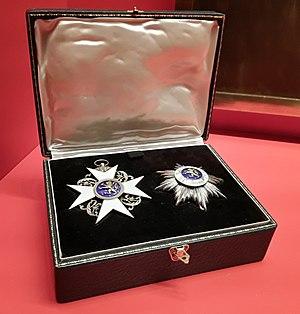
Ordre du Lion d'Or de la Maison de Nassau: le bijou (à gauche) et la plaque. (exposé au Musée national d'histoire et d'art à Luxembourg)